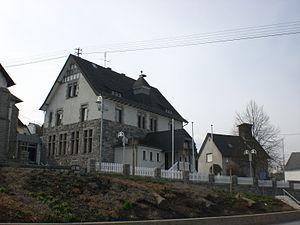
Staudt est une municipalité de la Verbandsgemeinde de Wirges, dans l'arrondissement de Westerwald, en Rhénanie-Palatinat, dans l'ouest de l'Allemagne.